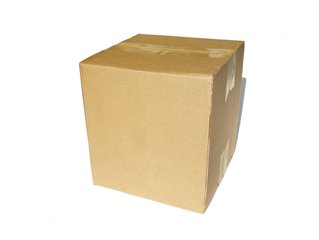
Label: cardboard